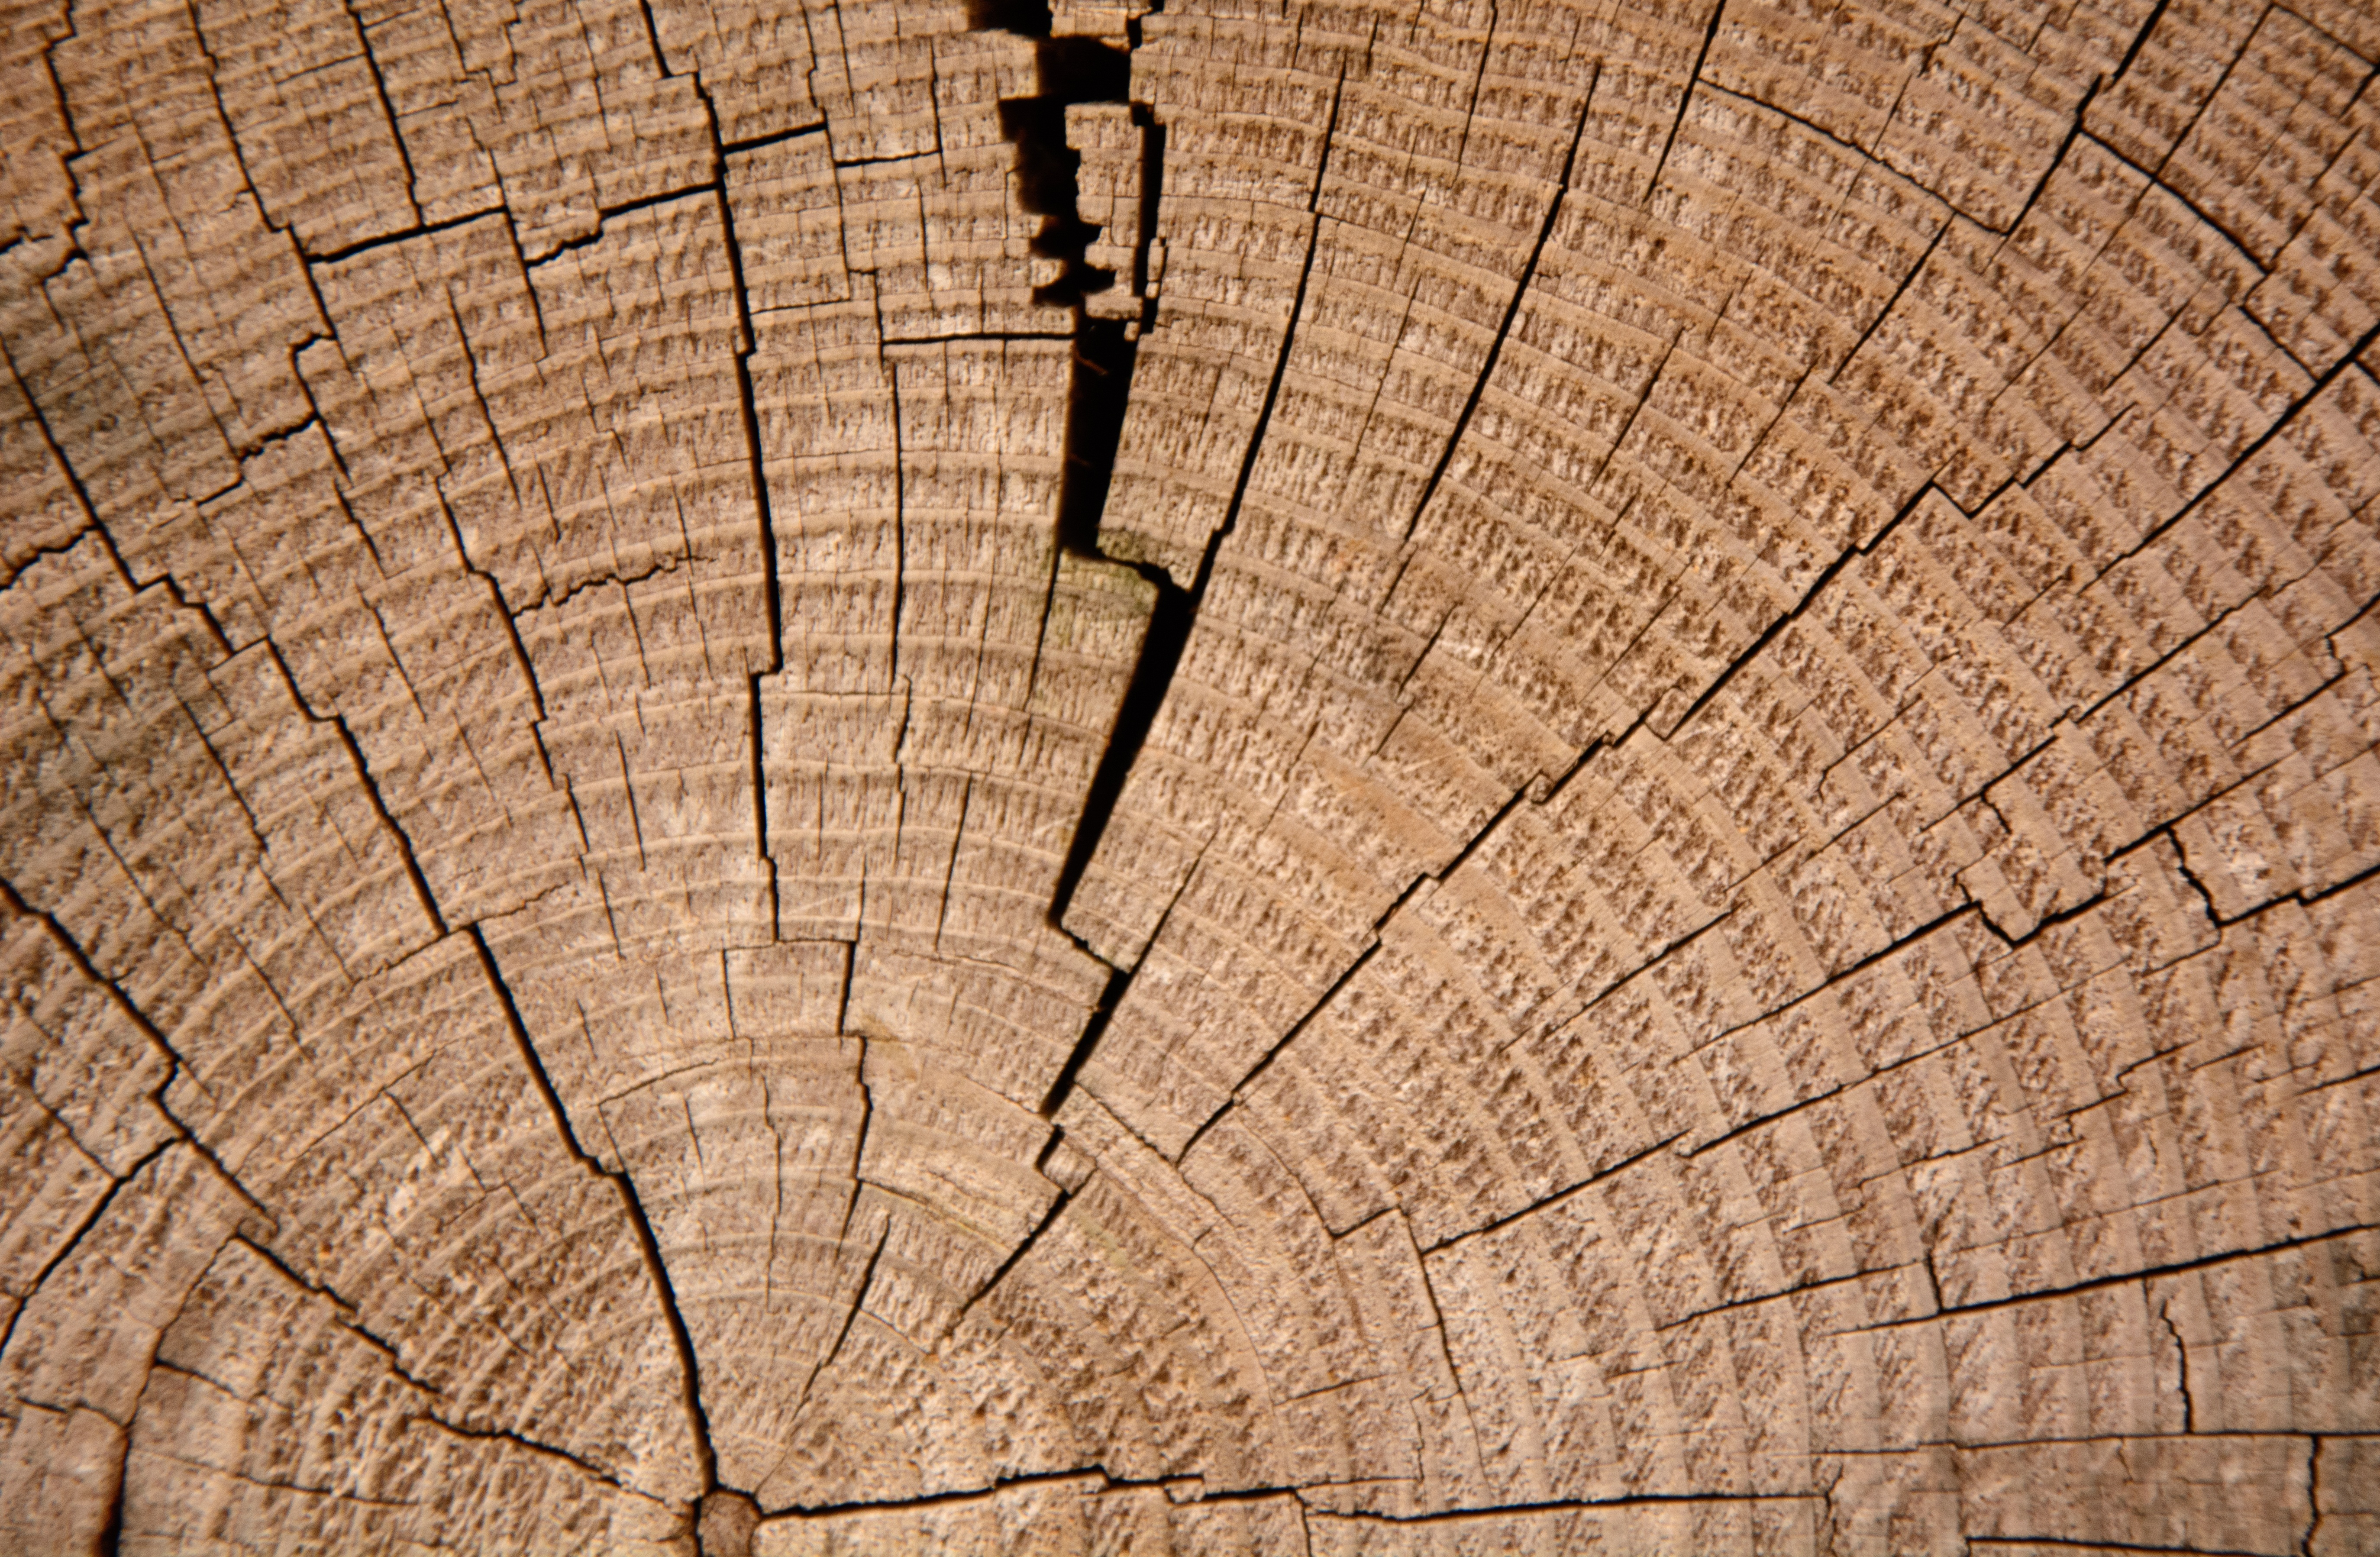
tree, structure, plant, wood, grain, texture, leaf, trunk, old, wall, pattern, line, soil, close, circle, close up, tribe, art, background, symmetry, cracks, shape, annual rings, cross section, ancient history, forehead wood